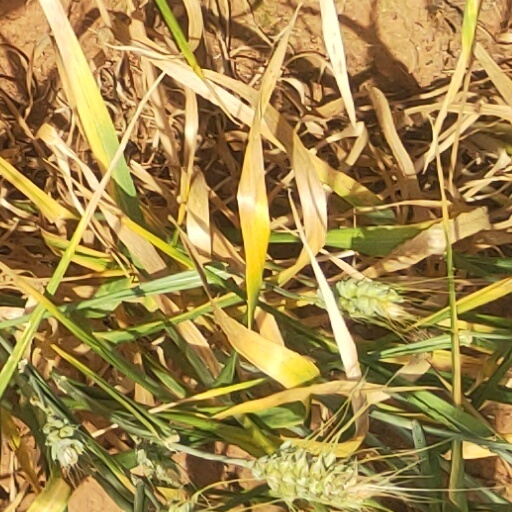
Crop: wheat